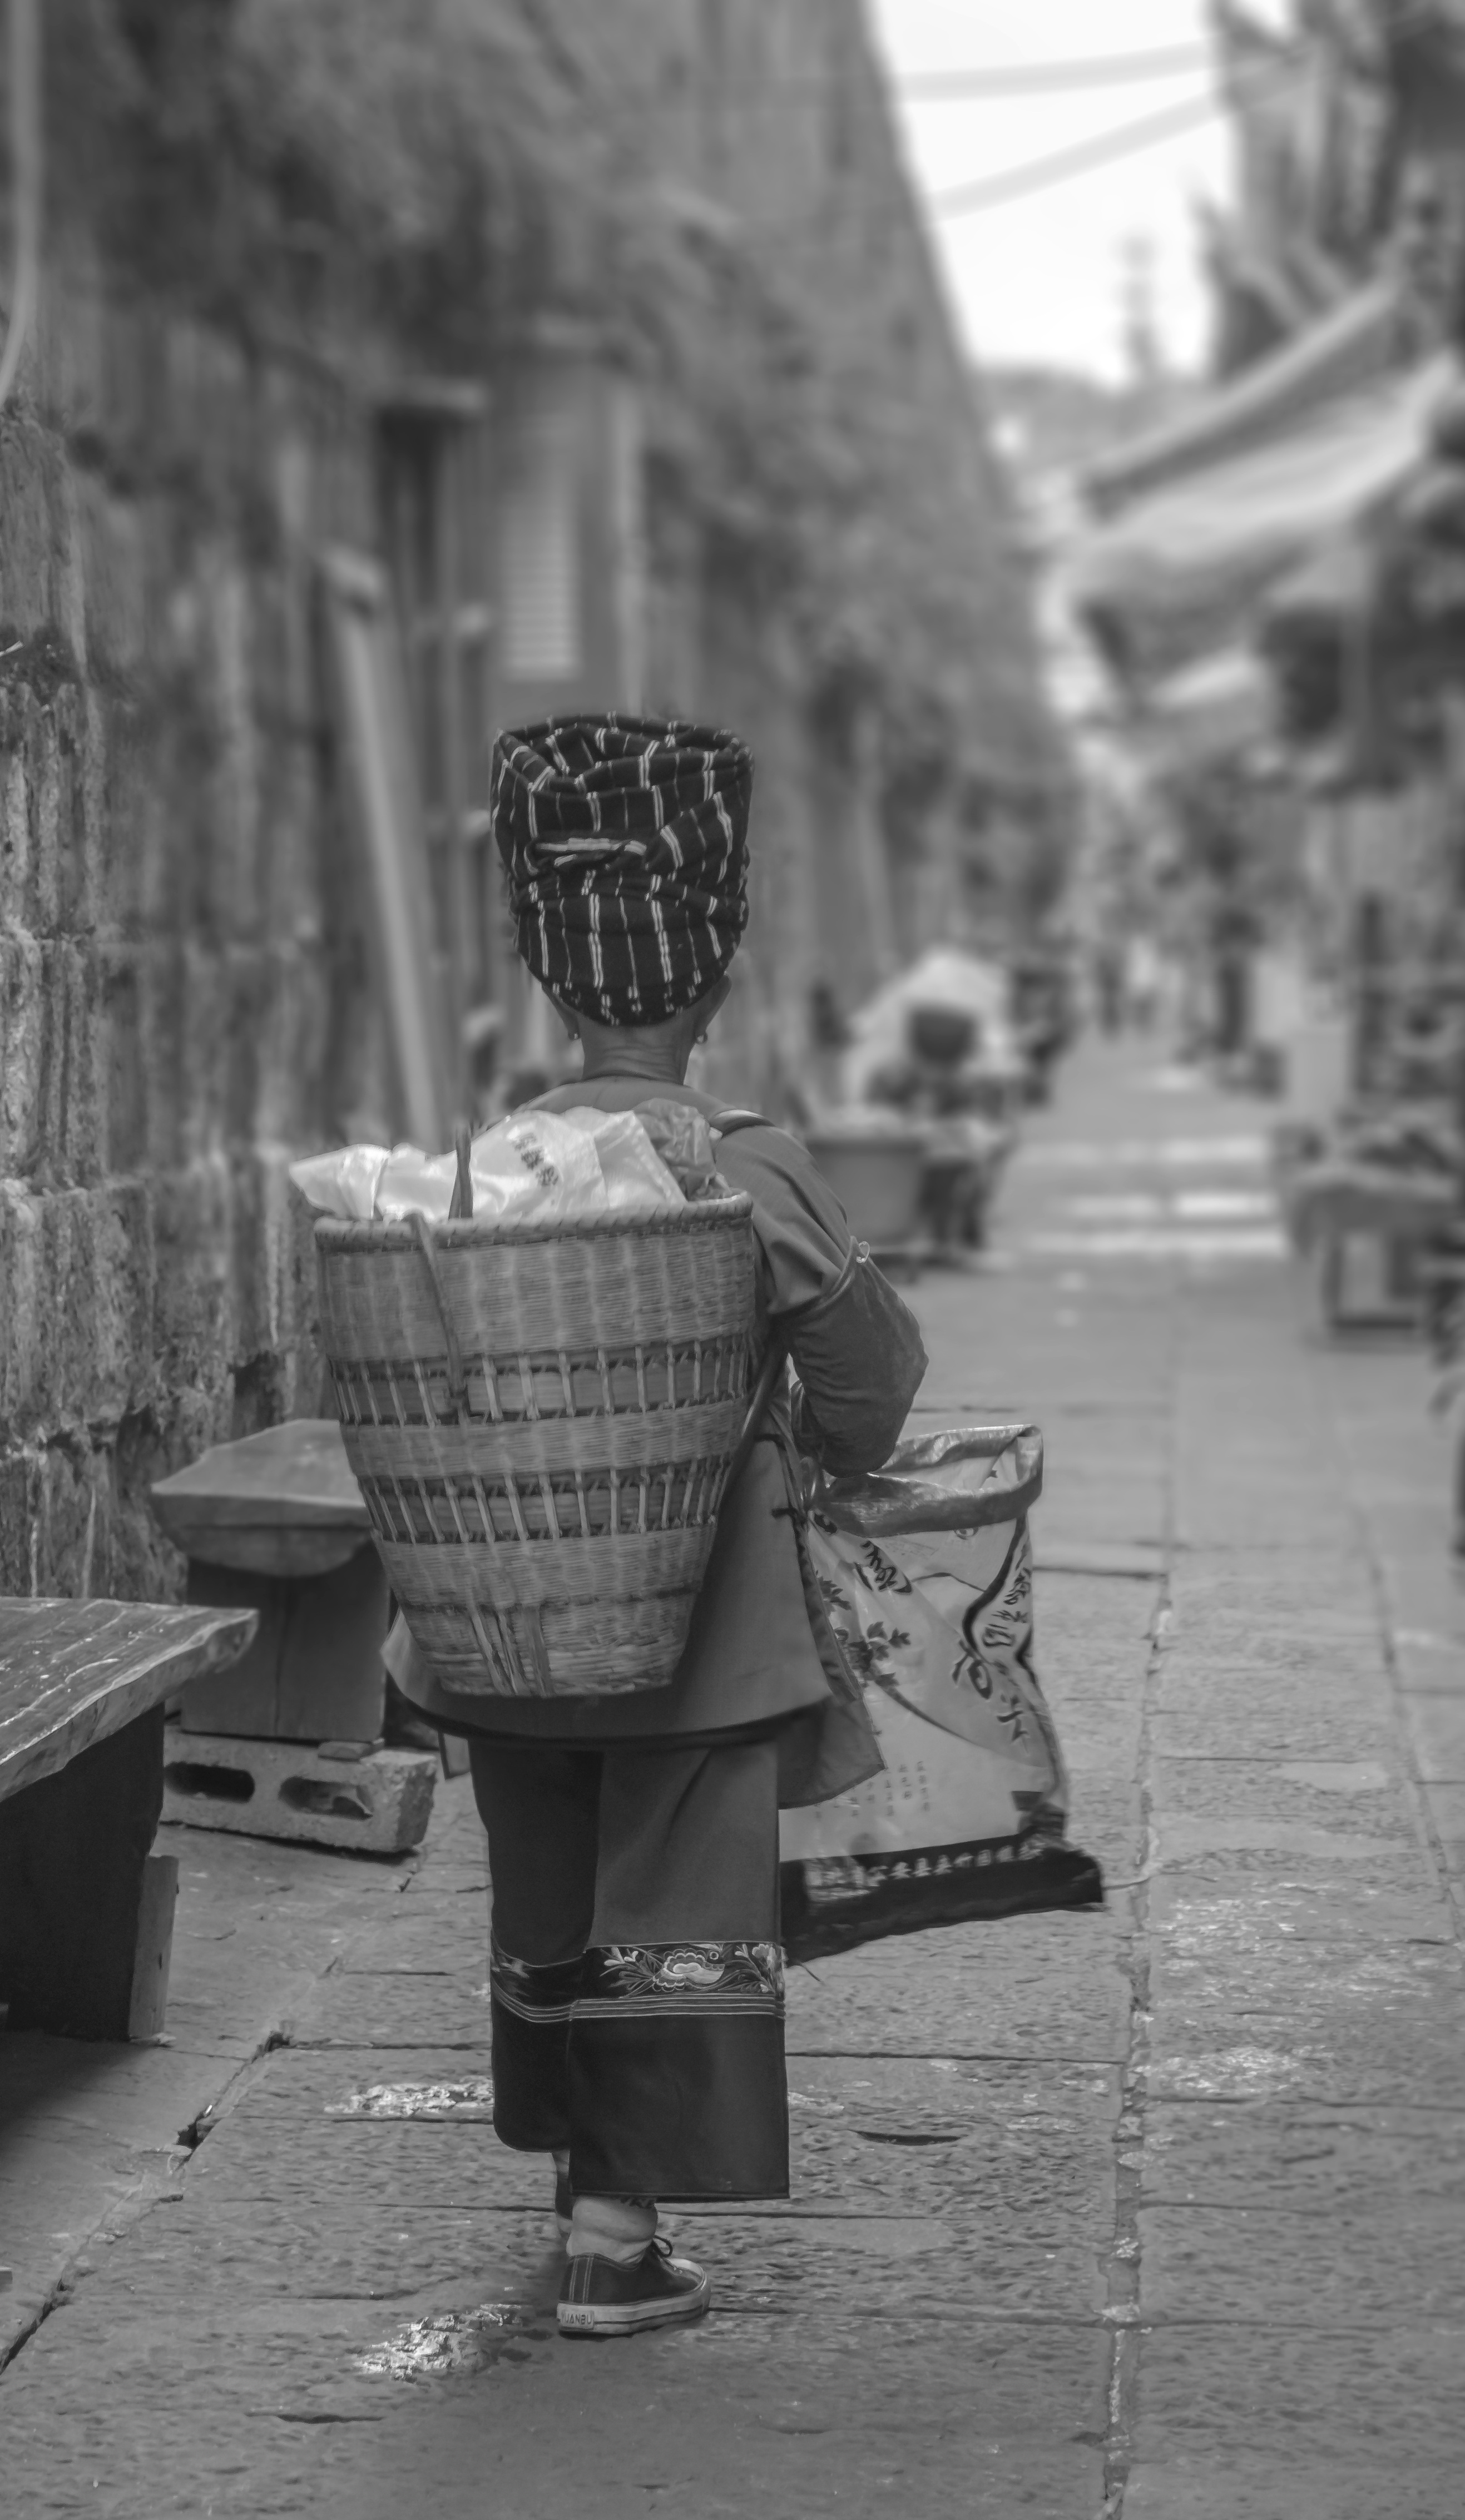
black and white, road, white, street, photography, sitting, black, monochrome, infrastructure, photograph, snapshot, the old man, yao, monochrome photography, phoenix trail, nonbuilding structure, human positions